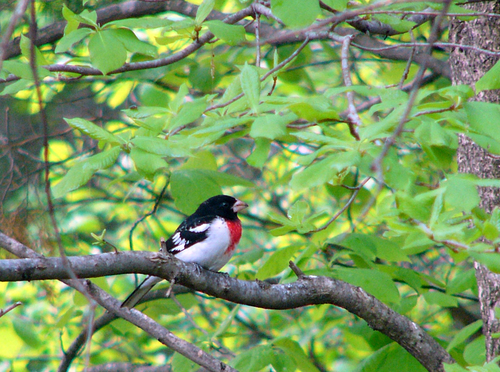
this black and white color bird has red breast with white belly, black crown, tarsus and feet
this bird features a black head, white flanks, white wing bar, and bright red breast.
a small bird with a bright red breast region and white in the wingbars region having a white belly and black crown
this bird has a white belly, red breast, and black and white wing.
small white bird with red breast, black head, back and wings.
this bird has wings that are black and has a white belly and red chesta small bird with red on its white belly and black head and back.
this bird is black with white and has a very short beak.
this is a black bird with a white belly and abdomen and a bright red breast.
this particular bird has a belly that is white and red
Species: Rose Breasted Grosbeak